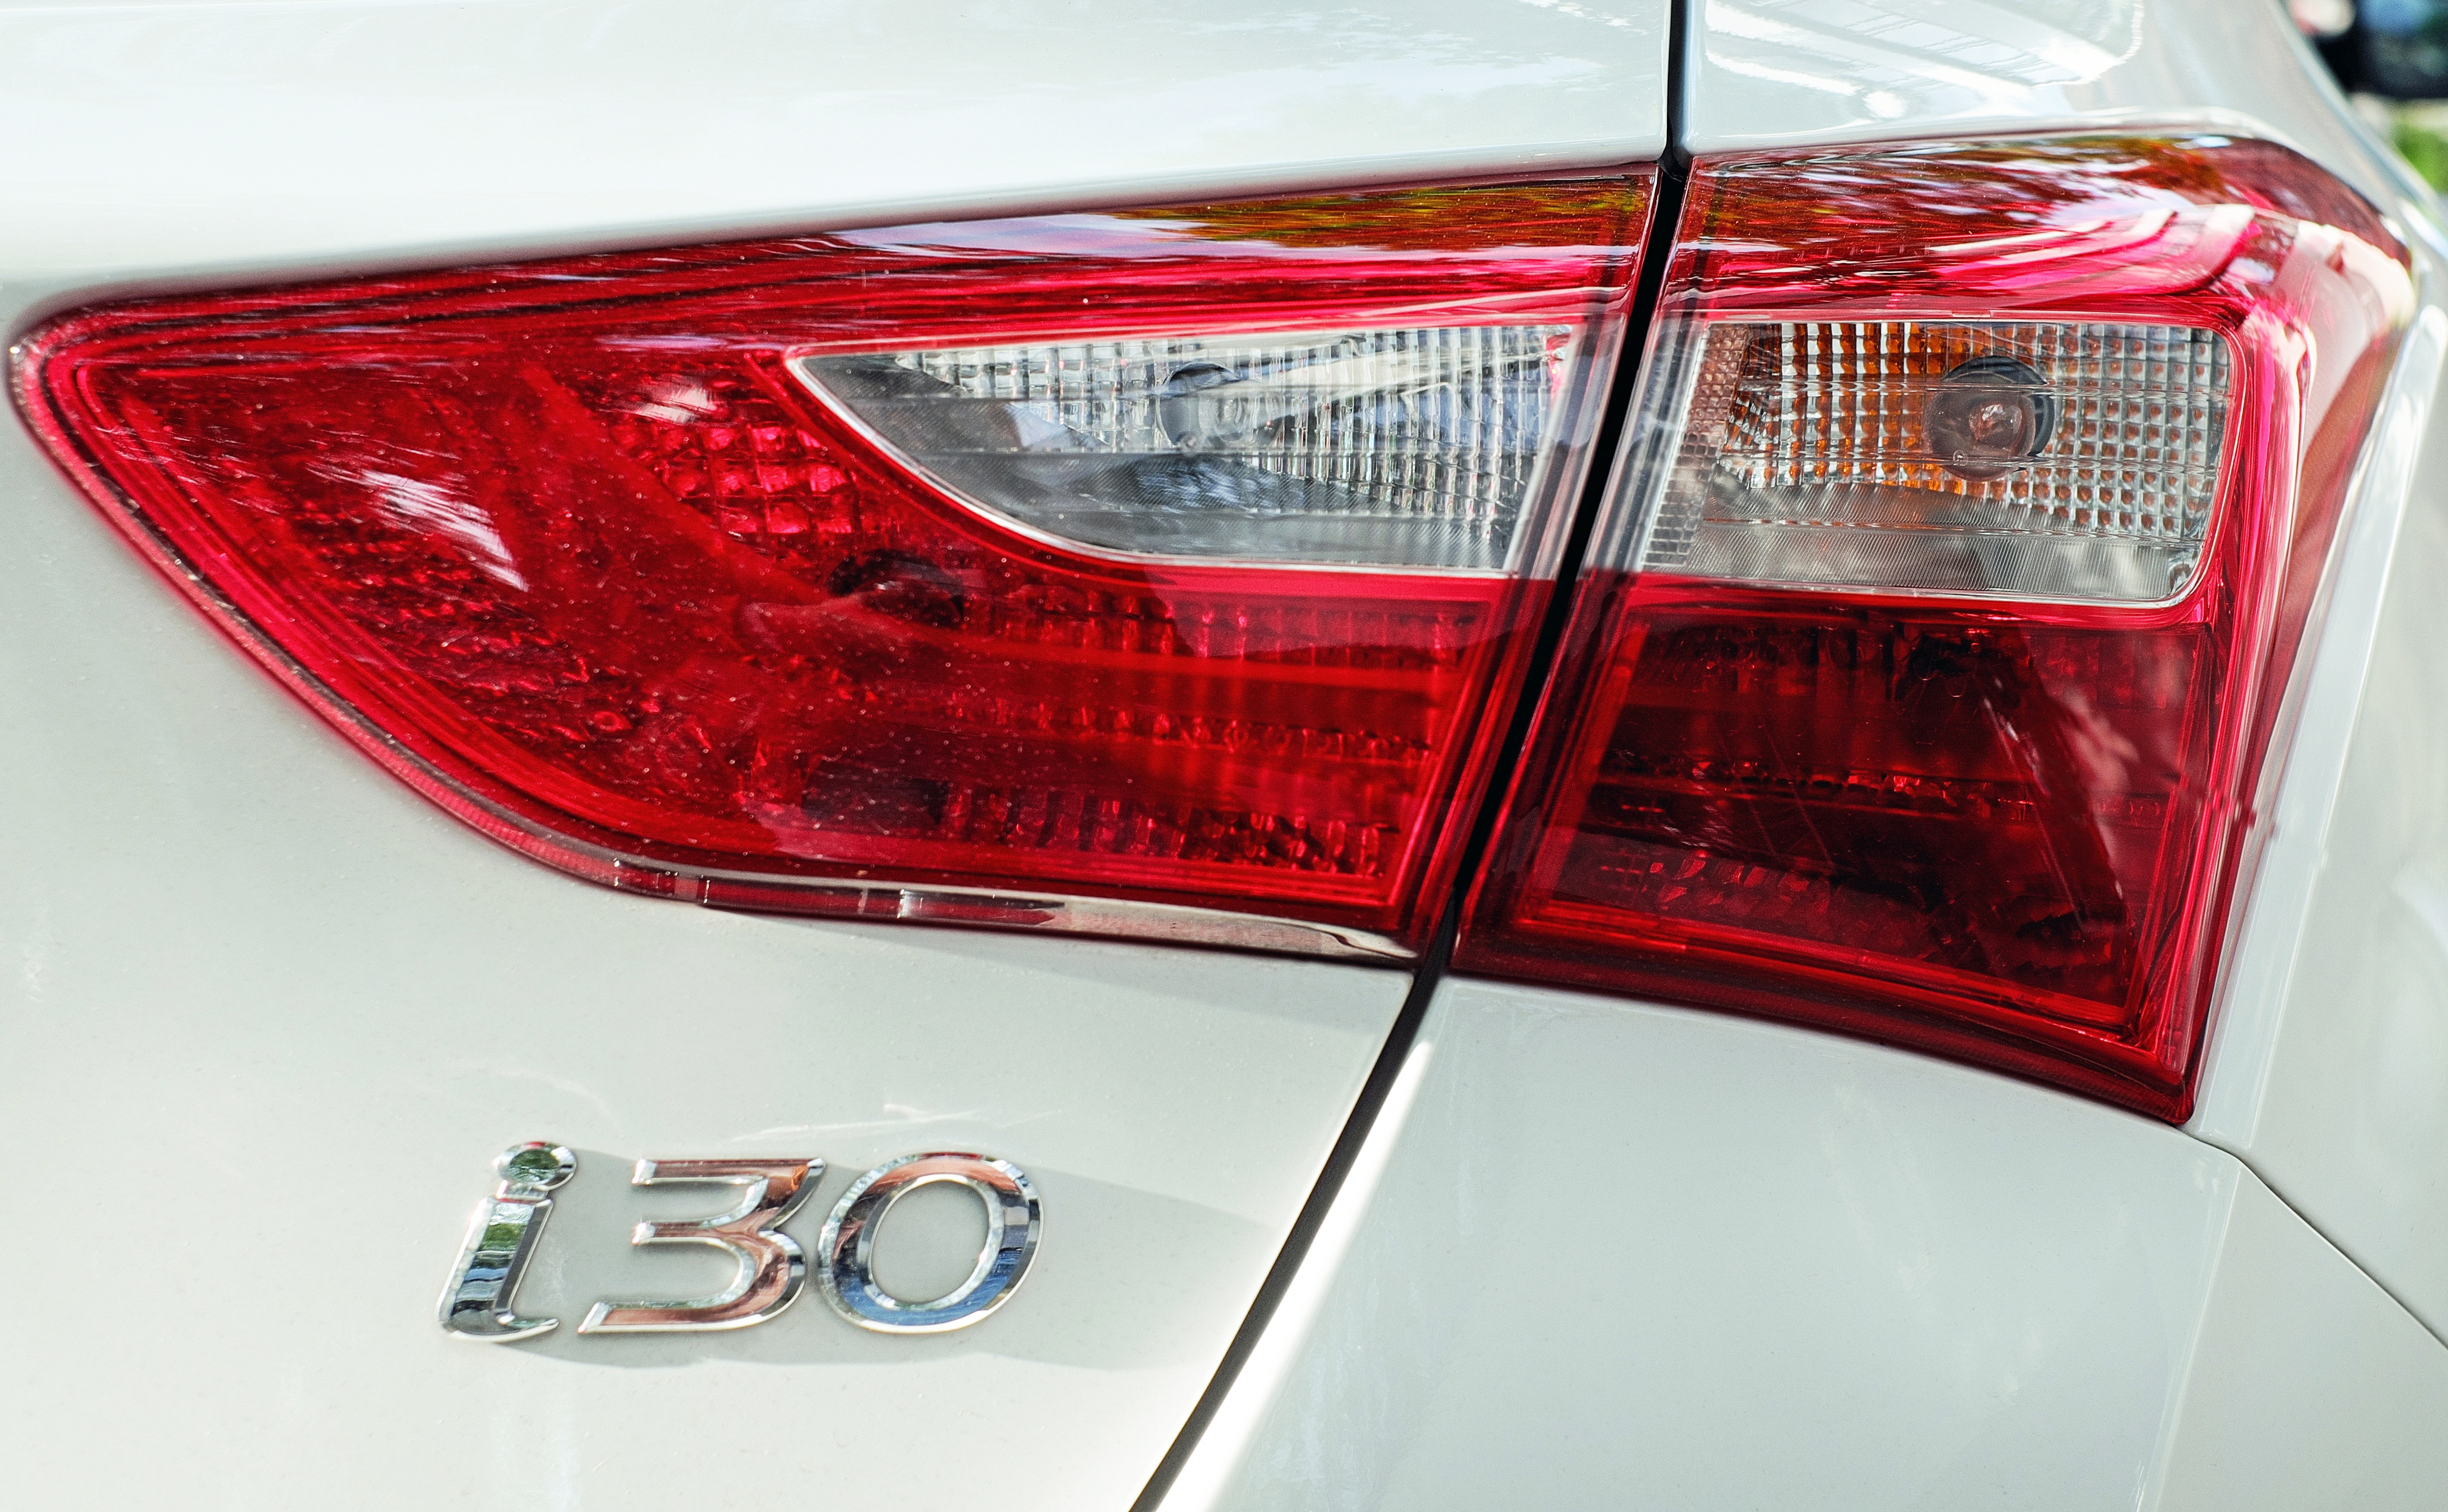
car, wheel, red, vehicle, auto, grille, bumper, sedan, back light, auto part, land vehicle, stop lamp, hyundai i30, automobile make, automotive exterior, family car, executive car, mid size car, automotive lighting